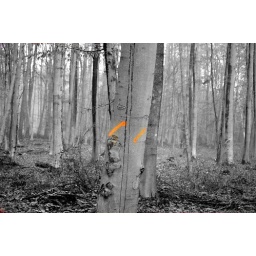
two orange stripes in a black and white forest